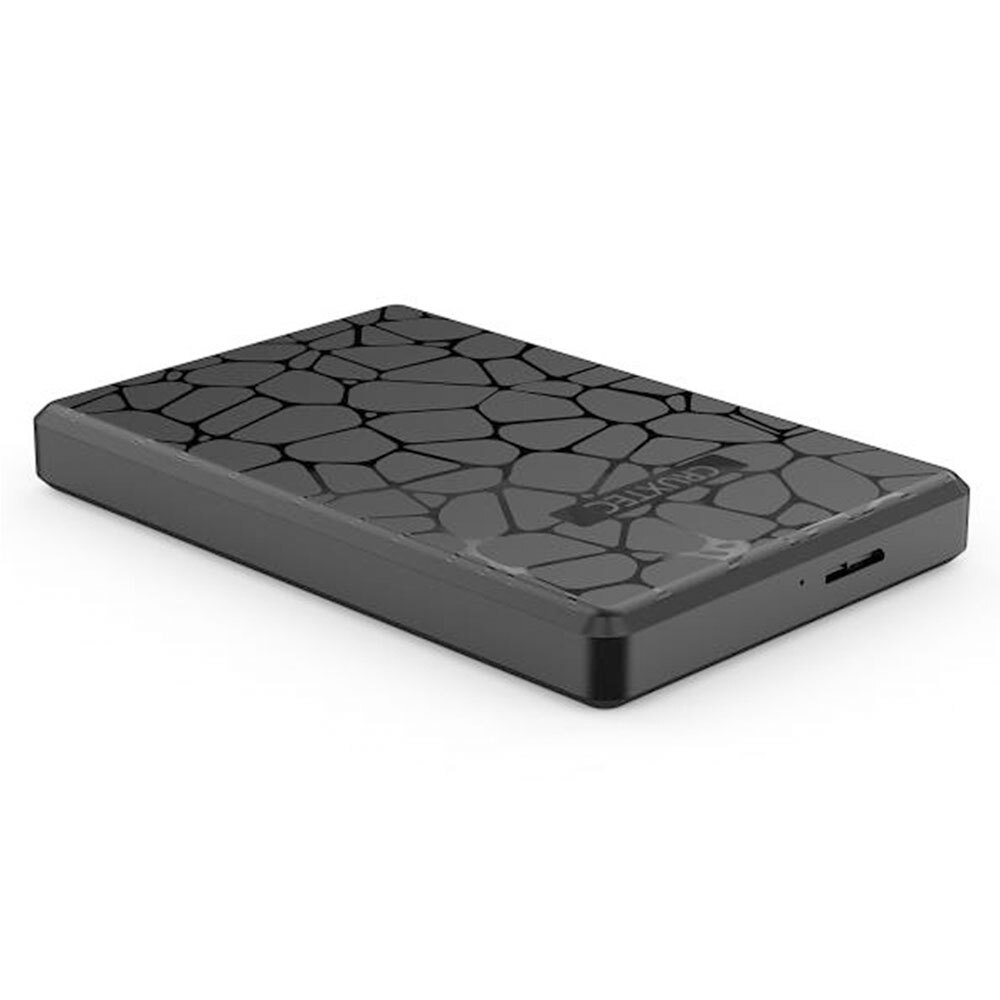
Cruxtec SATA to USB3.0 2.5" HDD/SSD Enclosure - Black
Cruxtec SATA to USB3.0 2.5" HDD/SSD Enclosure - Black Features: Compatible Driver Types: SATA I/II/III 2.5'' HDD/SSD up to 4TB Max Drive Height: 9.5mm Maximum Transfer Rate: USB3.0 5Gbps Number of Drives: 1 Cable Connector: USB A Male to Micro USB Male Cable Length: 20cm Material: ABS OS Compatibility: Windows / Mac / Linux Power Source : USB-Power LED indicator: Power Activity Tool-free design Chipset: JMS578 Includes: 1x Enclosure
Brand: CRUXTEC
Category: Electronics > Electronics Accessories > Computer Components > Storage Devices > Hard Drive Accessories > Hard Drive Docks